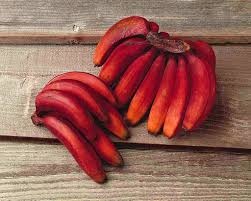
Label: banana